The Pine of Formentor

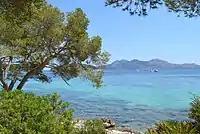

Whilst Costa i Llobera himself would publish a translation years later, in Spanish. The same first stanza reads: